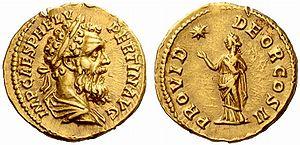
193 est une année commune commençant un lundi.
La providence désigne l'action sur le monde d'une volonté extérieure conduisant les événements à des fins. L'idée s'oppose donc diamètralement à celle de hasard et dans un certain sens à celle de fatalité.
Publius Helvius Pertinax, né le 1ᵉʳ août 126 et mort le 28 mars 193, est un empereur romain, qui régna de janvier à mars 193. S'il ne put pas réellement affirmer une politique particulière durant son court règne, il passe à la postérité comme un empereur favorable au Sénat et représentant des anciennes vertus romaines.